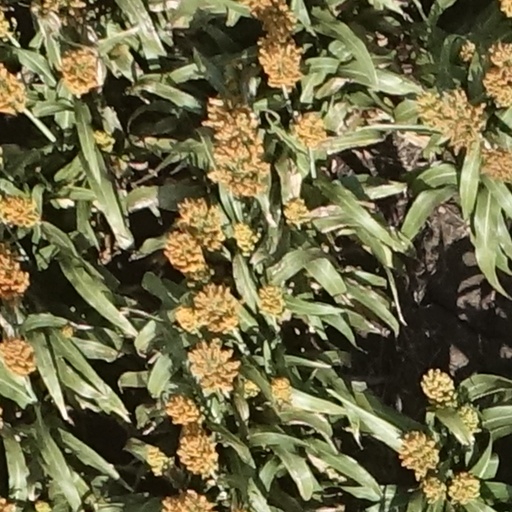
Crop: sorghum